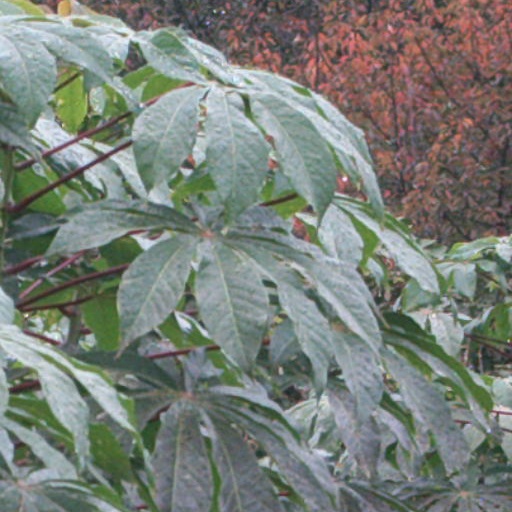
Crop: cassava